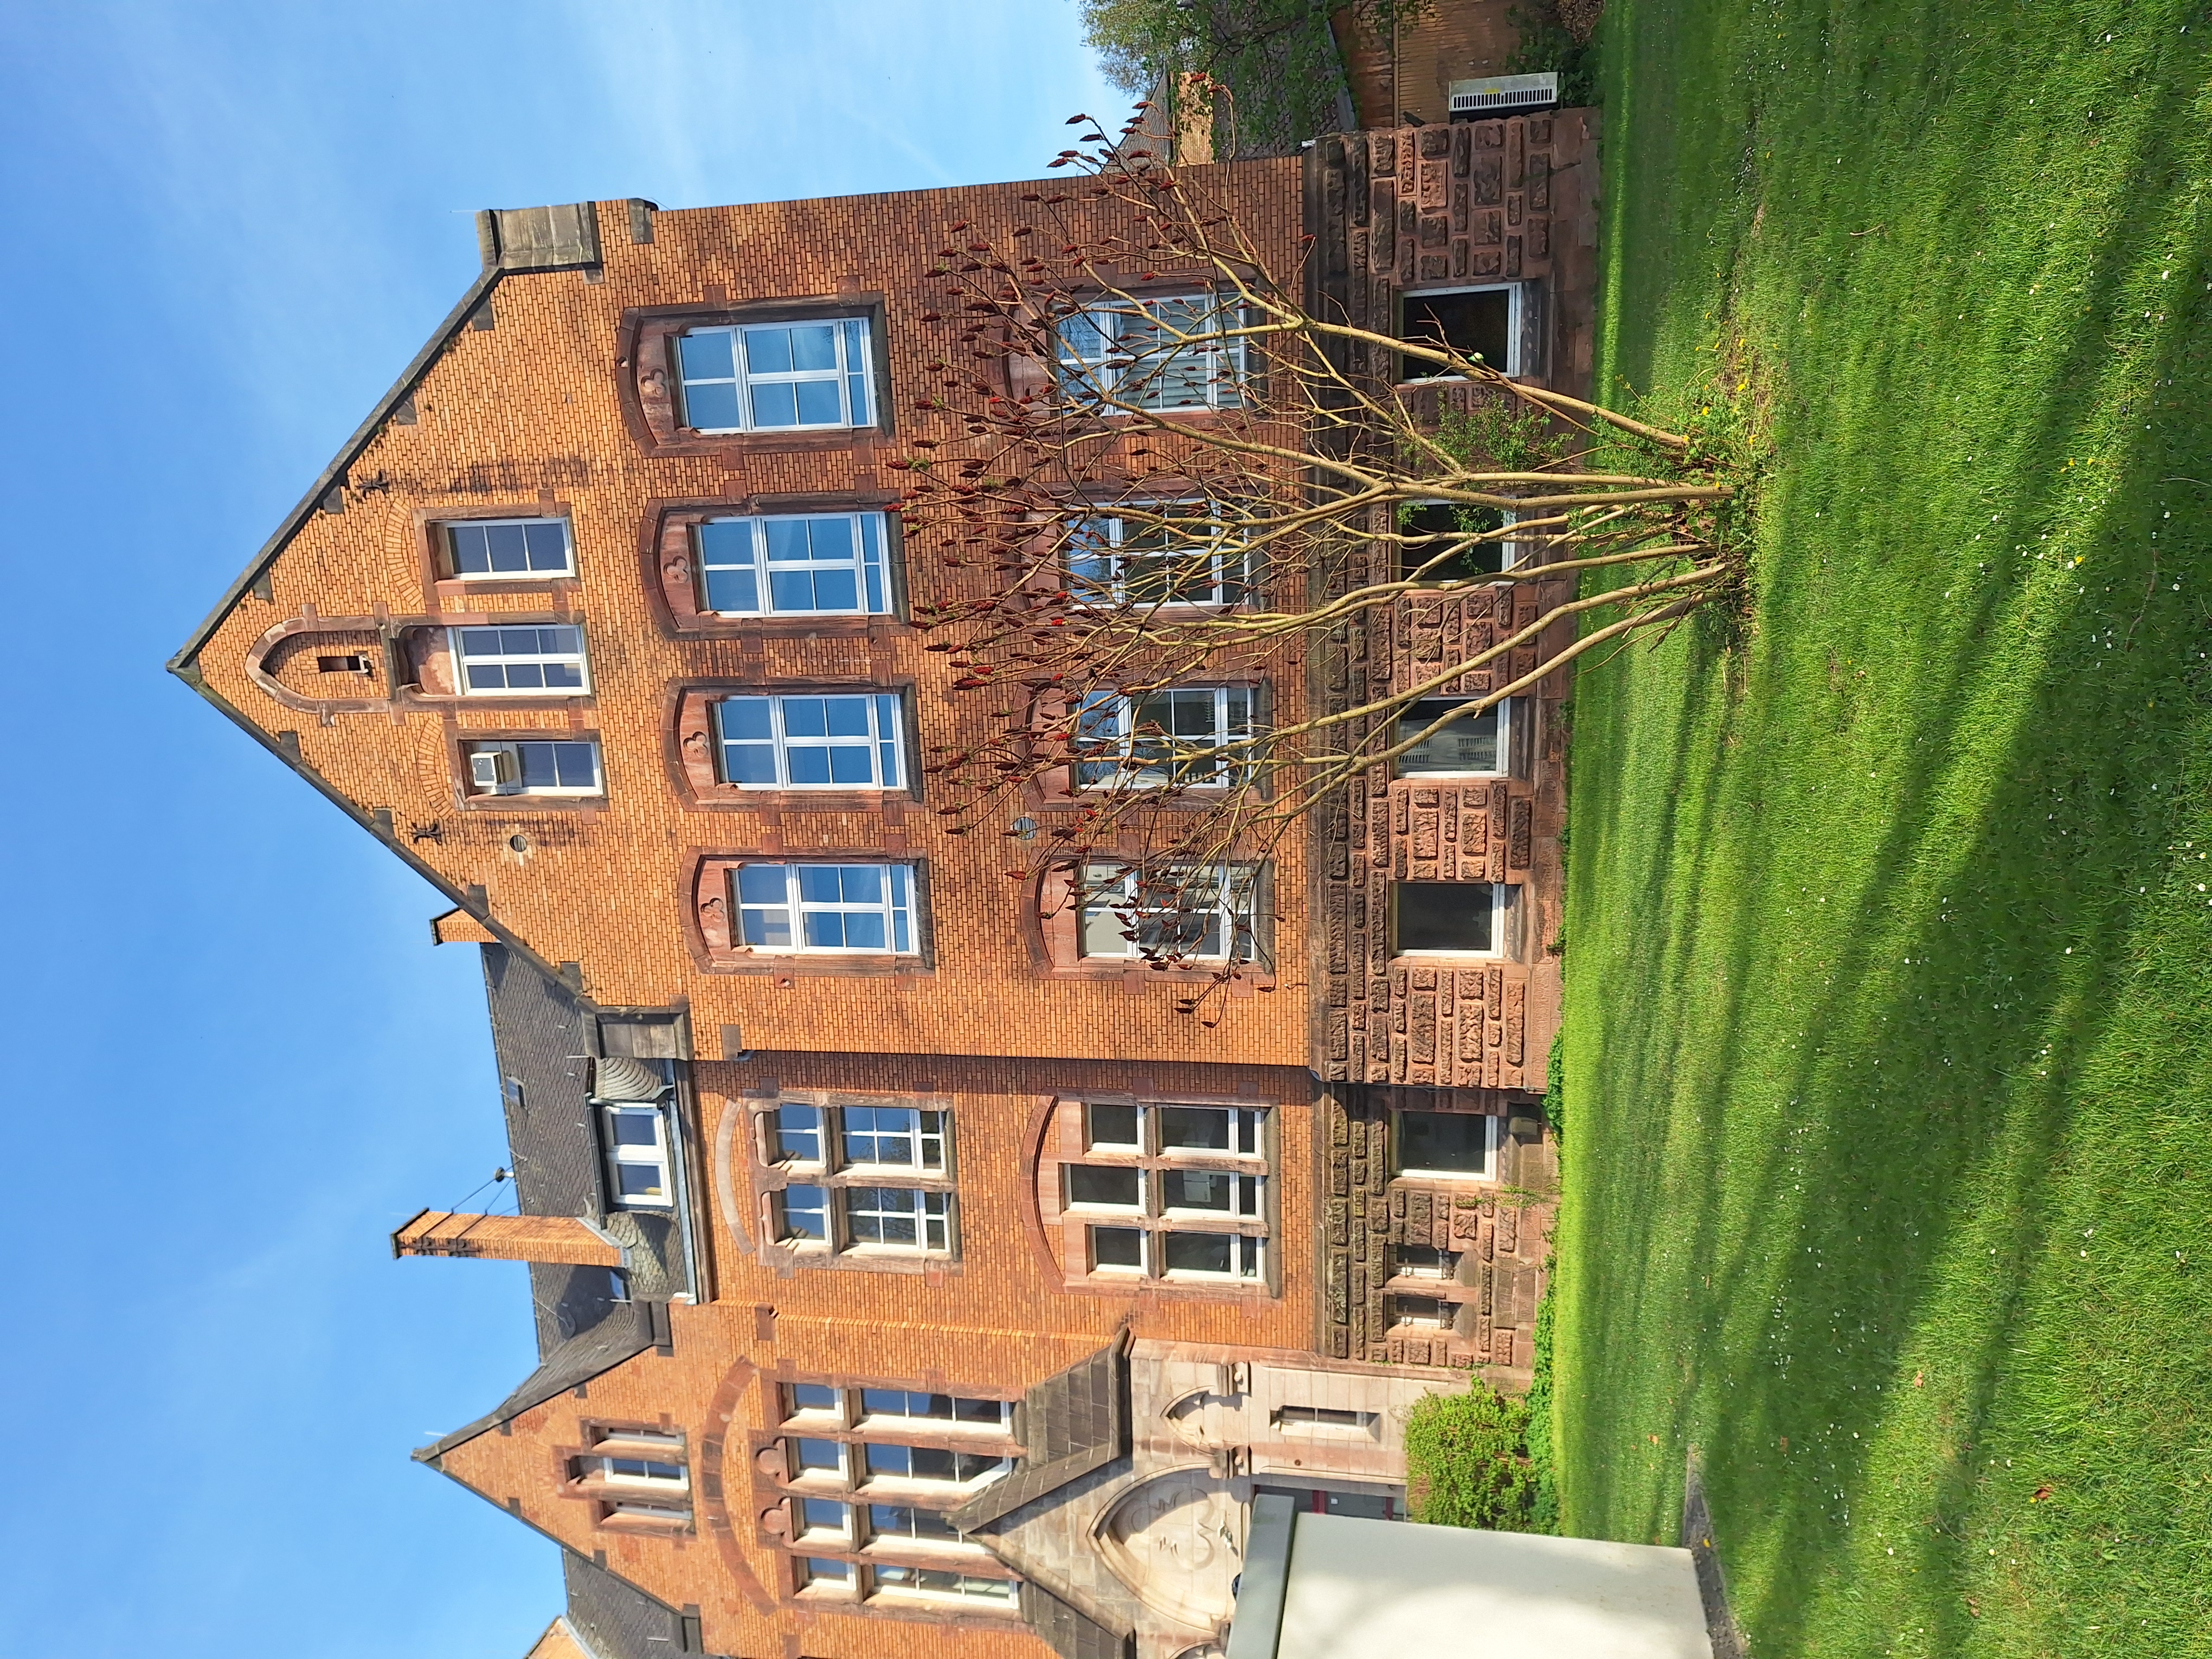
Building: Robert-Koch-Straße 6